Elswout

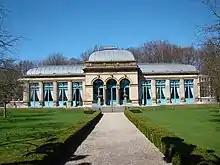
Orangerie

The Elswout site was a buitenplaats for a long time before the current construction began. The original house (of which the structural wall's are incorporated in the current 19th century house) was built by a merchant dealing with Russia, called Carl du Moulin in circa 1633–1635. The design is attributed to Jacob van Campen and Pieter Post. After Du Moulin went bankrupt the estate was sold in 1654 to Gabriel Marselis, an Amsterdam arms merchant for the King of Denmark, who called the estate 'Elswout' (meaning: Alderwood). Like Du Moulin, he used it as a summer home while selling the sand to be shipped by boat to Amsterdam for construction. In the Frans Hals Museum 17th-century depictions of Elswout by Gerrit Berckheyde and Jan van der Heyden are on display.